Rottnest Island

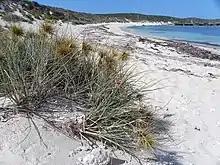
"Spinifex longifolius" growing on a Rottnest beach

Many coastal birds are frequently found in Rottnest. These include the pied cormorant, osprey, pied oystercatcher, silver gull, crested tern, fairy tern, bridled tern, rock parrot and the reef heron. The island salt lakes contain brine shrimp which support birds such as the red-necked avocet, banded stilt, ruddy turnstone, curlew sandpiper, red-capped dotterel, Australian shelduck, red-necked stint, grey plover, white-fronted chat, Caspian tern and the crested tern. Several pairs of osprey nest at Rottnest each year; one nest at Salmon Point is estimated to be 70 years old. Introduced peafowl are often seen near the main settlement.